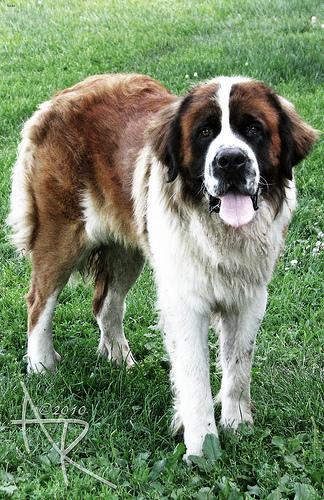
Breed: saint bernard